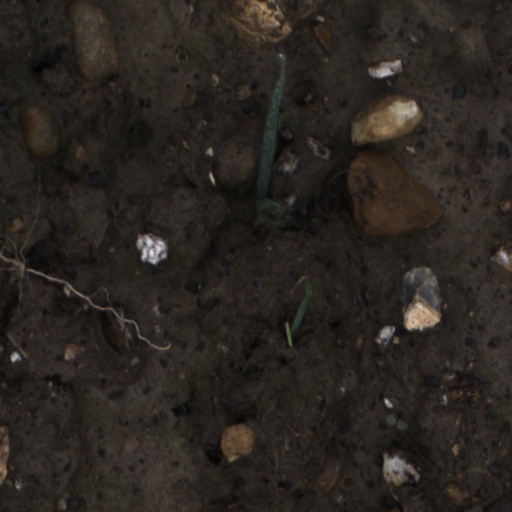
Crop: wheat